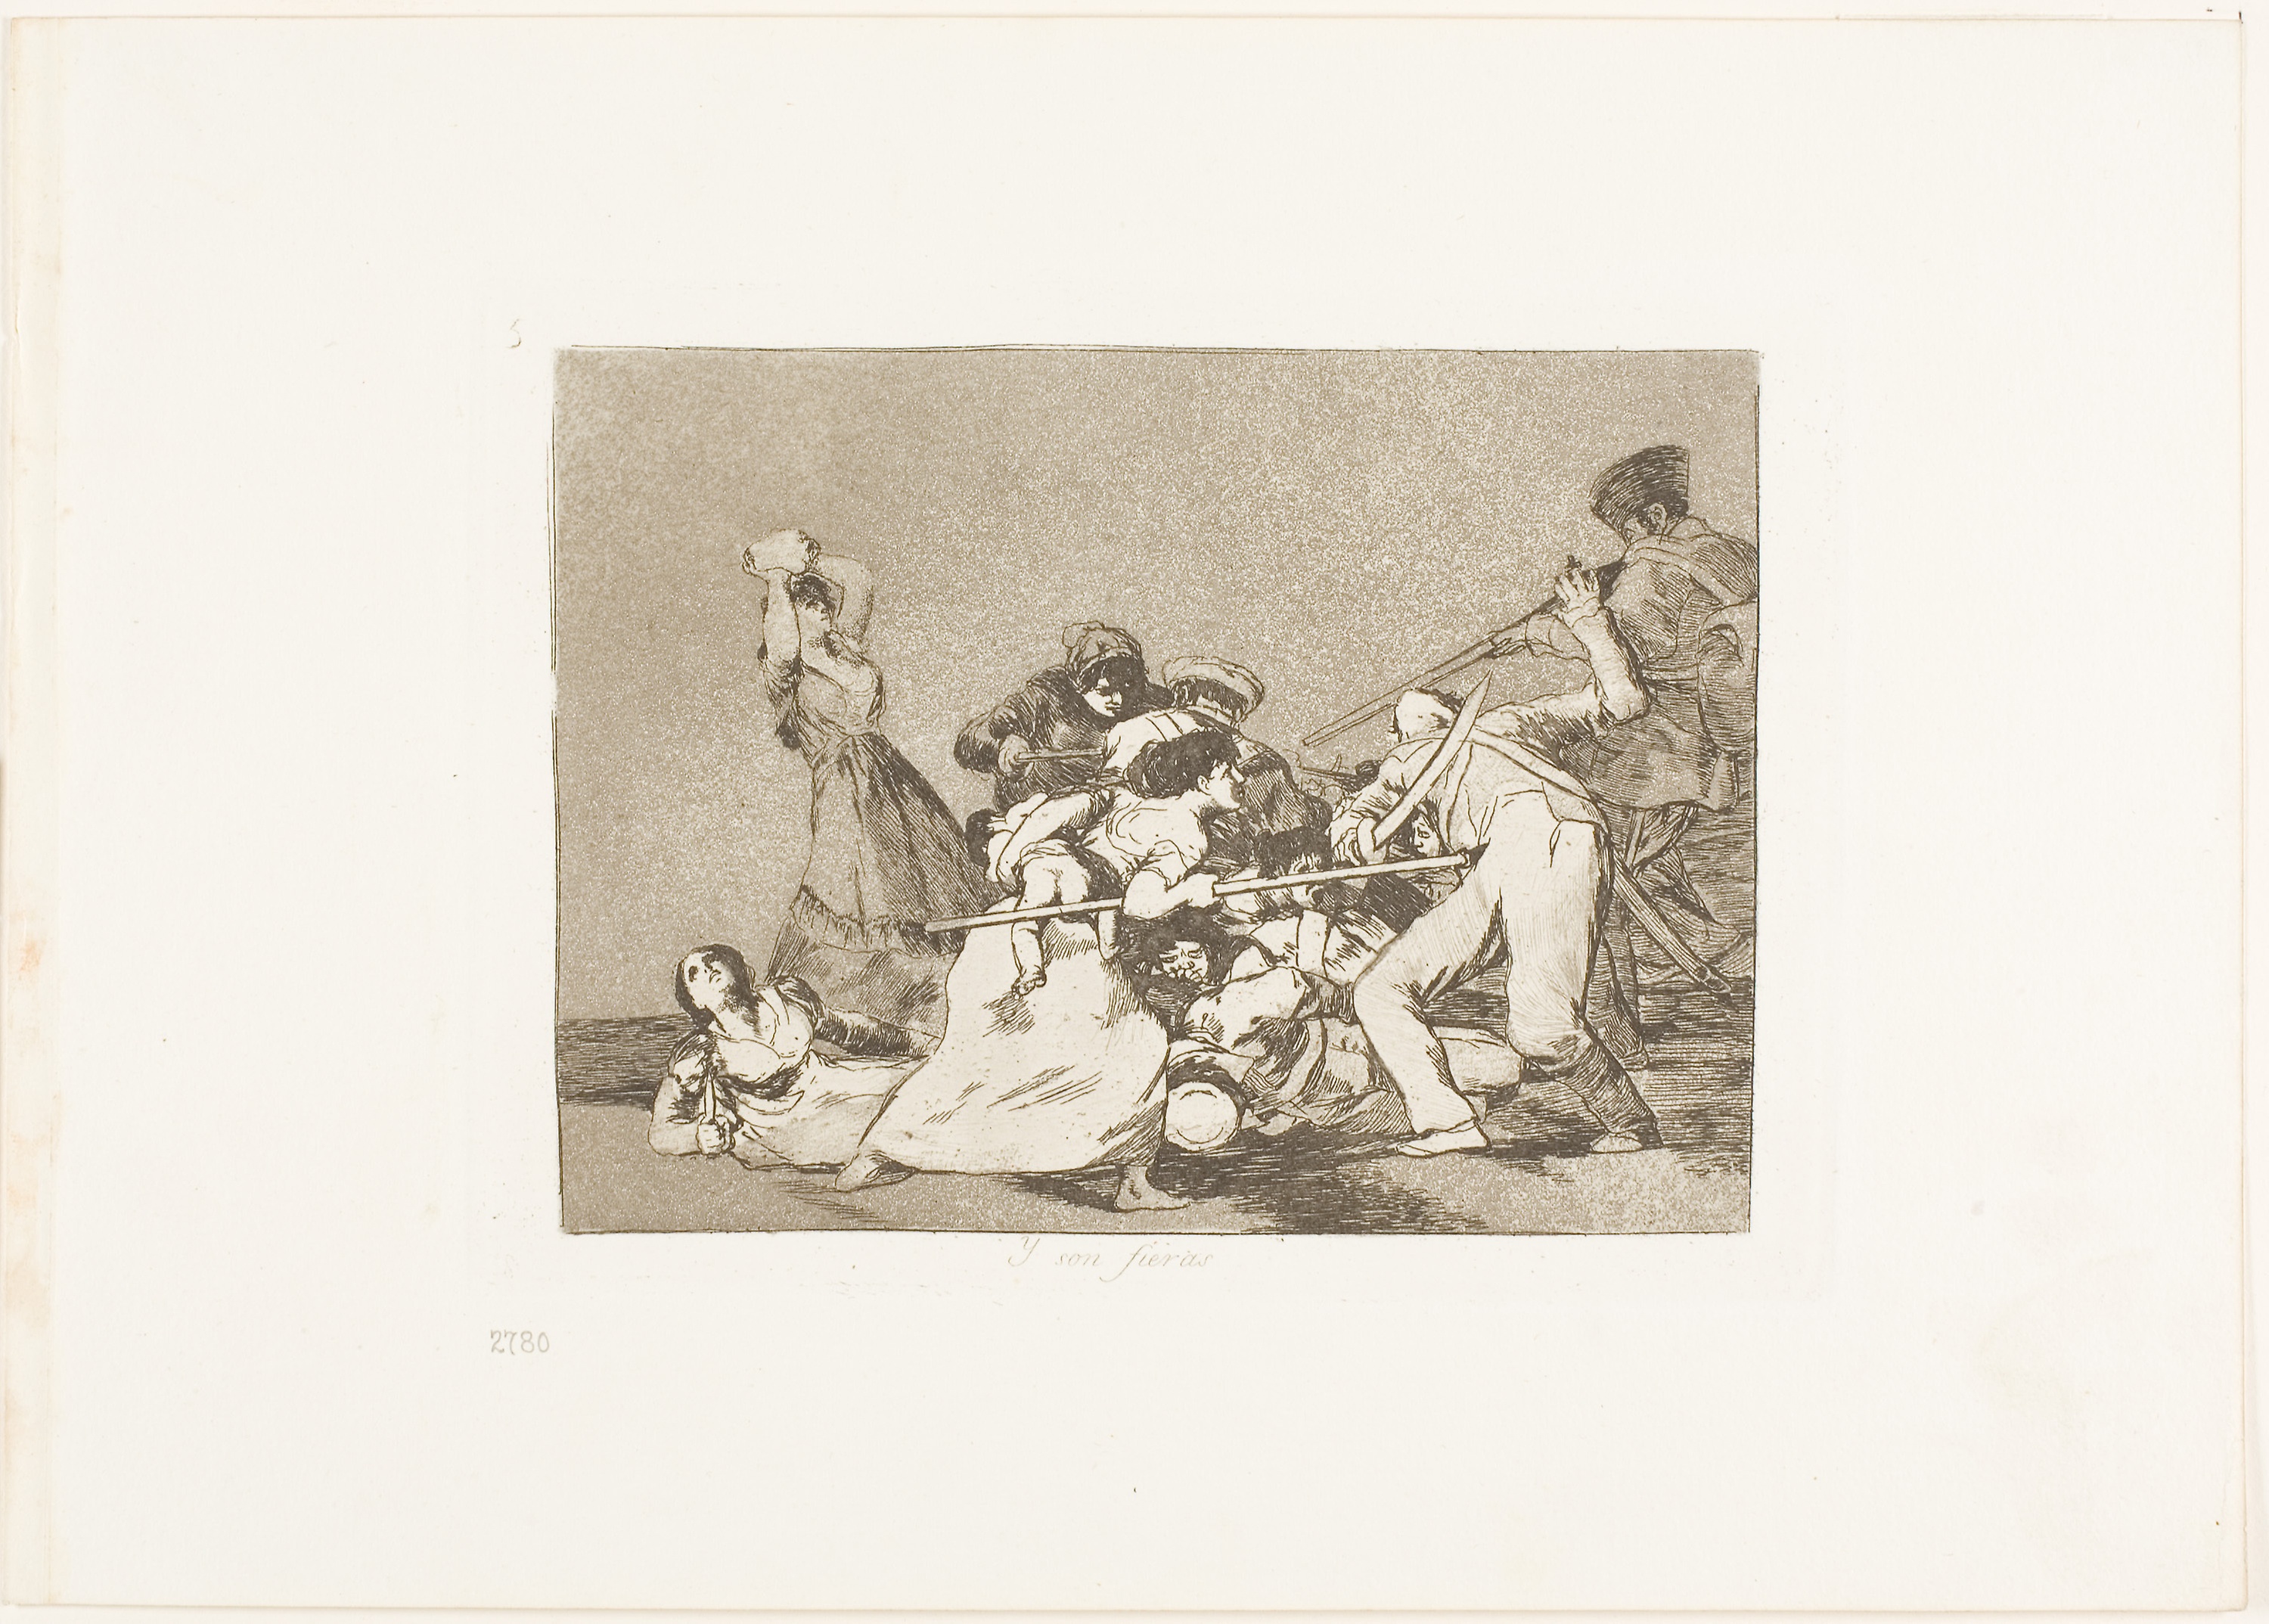
photograph, text, picture frame, art, artwork, illustration, drawing, history, font, paper